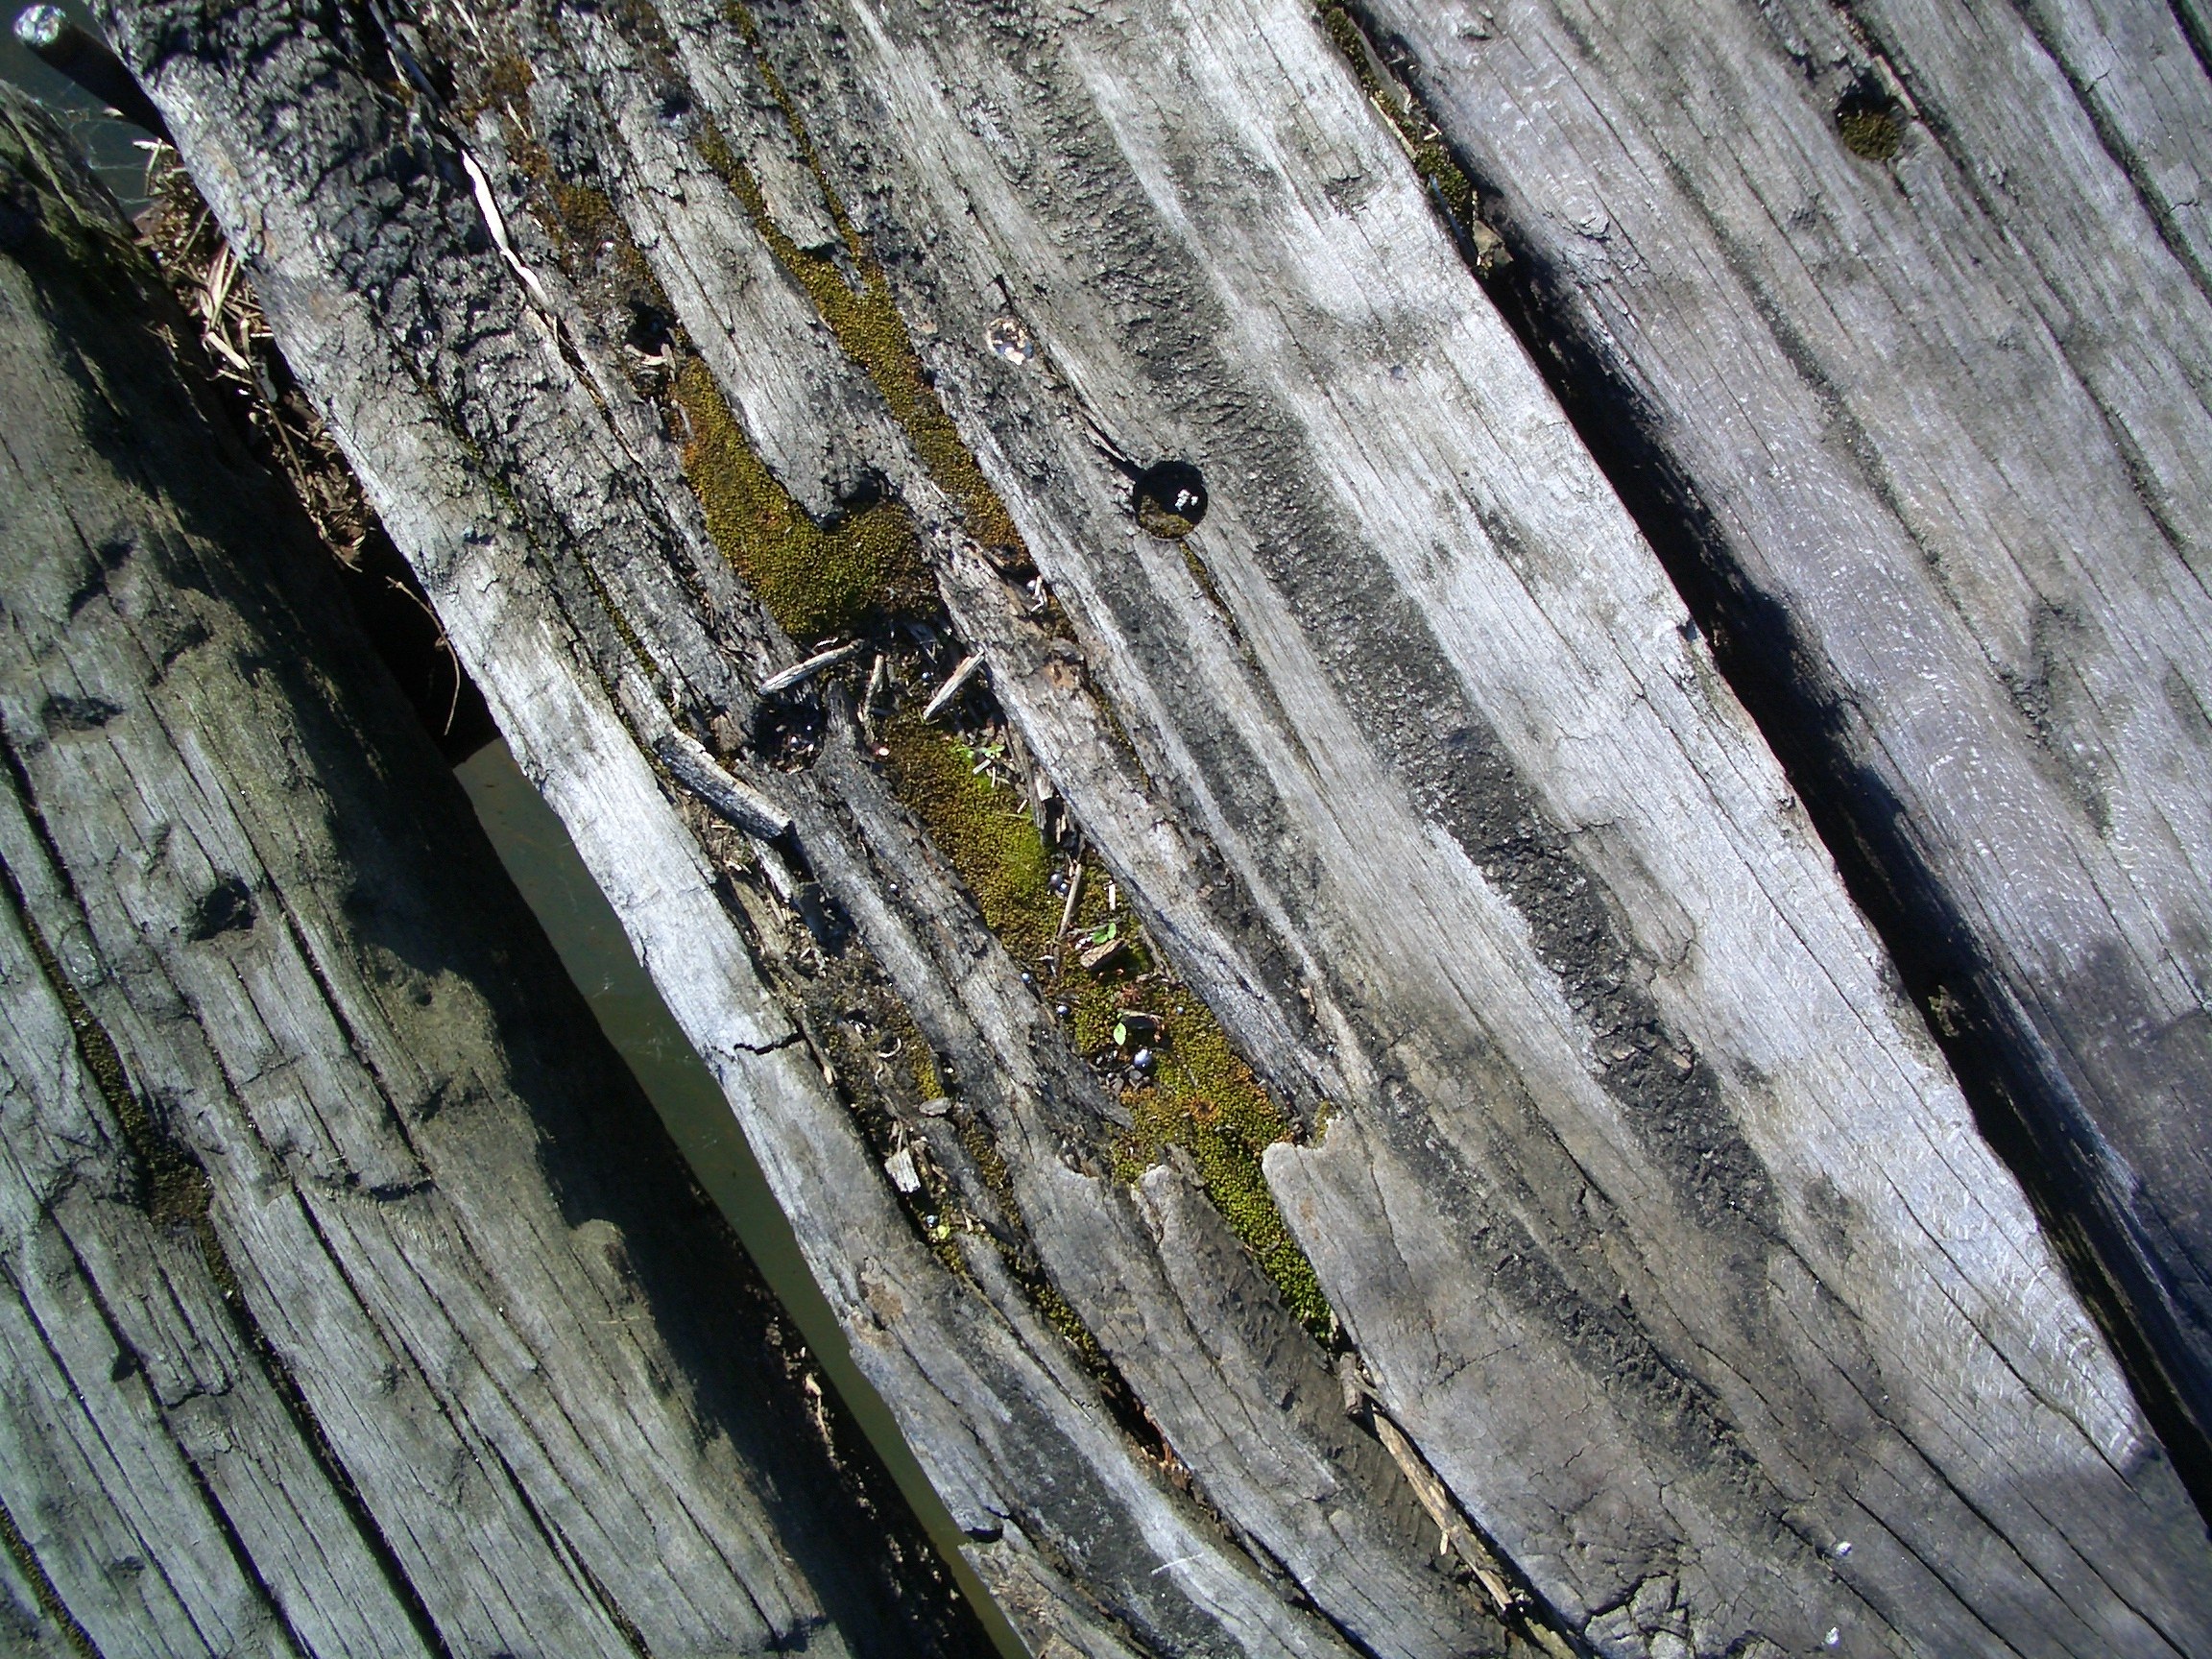
tree, nature, rock, board, wood, texture, leaf, trunk, wall, beam, terrain, geology, woody plant